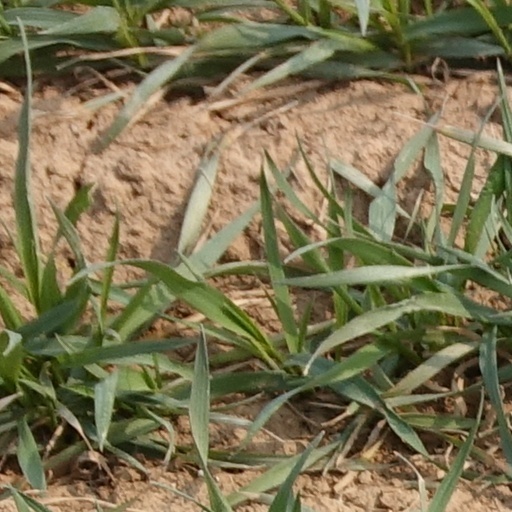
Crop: wheat